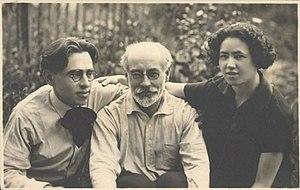
Senya Fleshin - Voline - Mollie Steimer (sans doute à Berlin au début des années 1920)
Sénia Fléchine est un photographe et un militant anarchiste russe.
Mollie Steimer, de son vrai nom Marthe Alperine, née le 21 novembre 1897 à Dunaevtsky et morte le 23 juillet 1980 à Cuernavaca, est une militante anarchiste d'origine russe, puis américaine avant d'être apatride et enfin, mexicaine.
Vsevolod Mikhaïlovitch Eichenbaum dit Voline, né le 11 août 1882 à Voronej et mort le 18 septembre 1945 à Paris, est un poète et militant libertaire ukrainien d'origine juive, théoricien de la synthèse anarchiste.